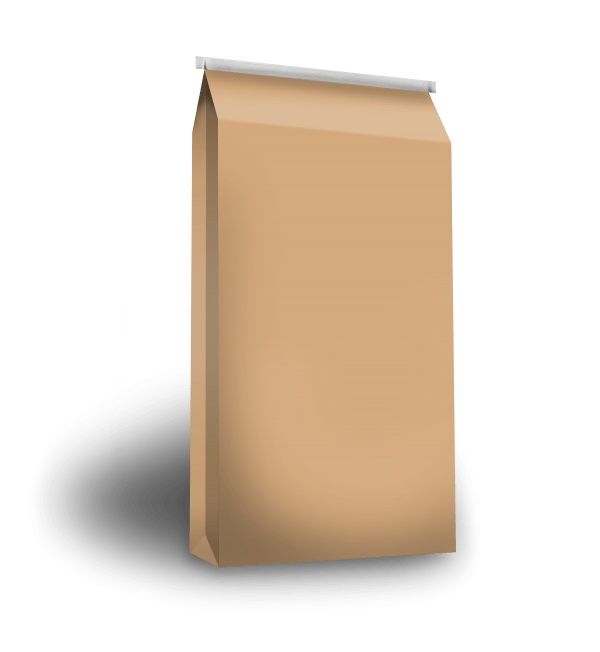
Carolina Pride Hi-Mag Cattle Mineral
High magnesium mineral blend to prevent grass tetany from young forage Supplemental zinc and vitamin A for productive health Designed to be fed to cattle on pasture
Brand: Spirit Acres Feed
Category: Business & Industrial > Agriculture > Animal Husbandry > Livestock Feed > Mixed Herd Feed